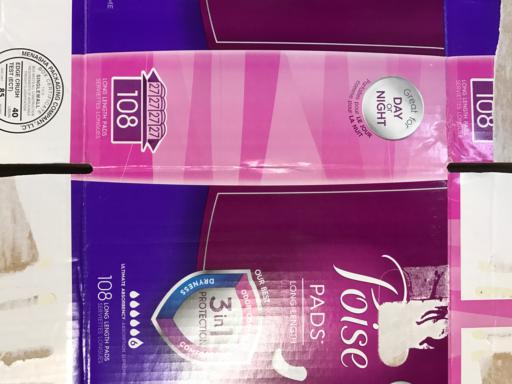
Waste category: cardboard